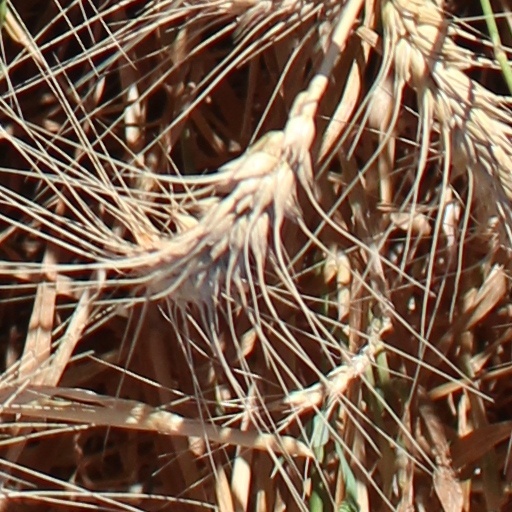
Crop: wheat